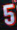
Number: 5